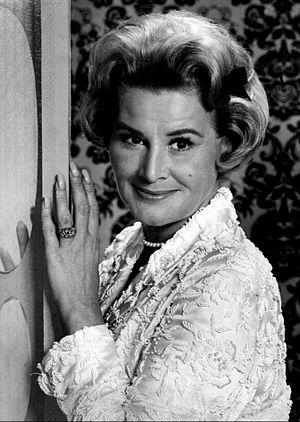
Rose Marie est une actrice américaine née le 15 août 1923 à Manhattan, New York, New York et morte le 28 décembre 2017 à Van Nuys en Californie.